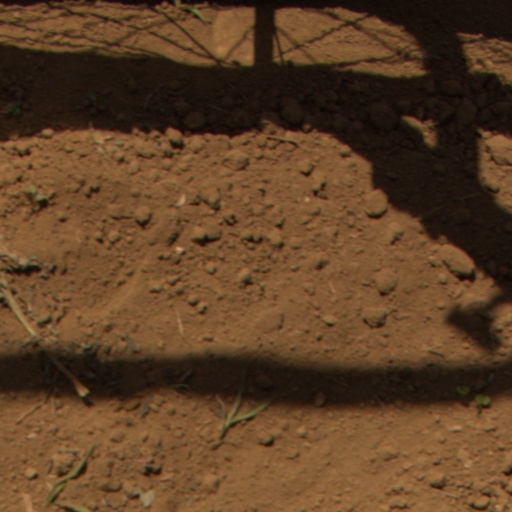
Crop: Jerusalem artichoke